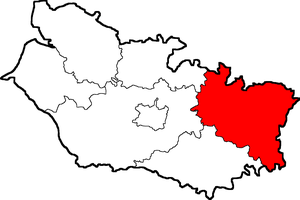
Circonscription de Péronne en 1902
La circonscription de Péronne était, sous la Troisième République, une circonscription législative française de la Somme.